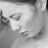
Emotion: sad